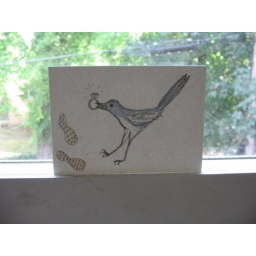
this is in my kitchen window facing out for the blue jays.